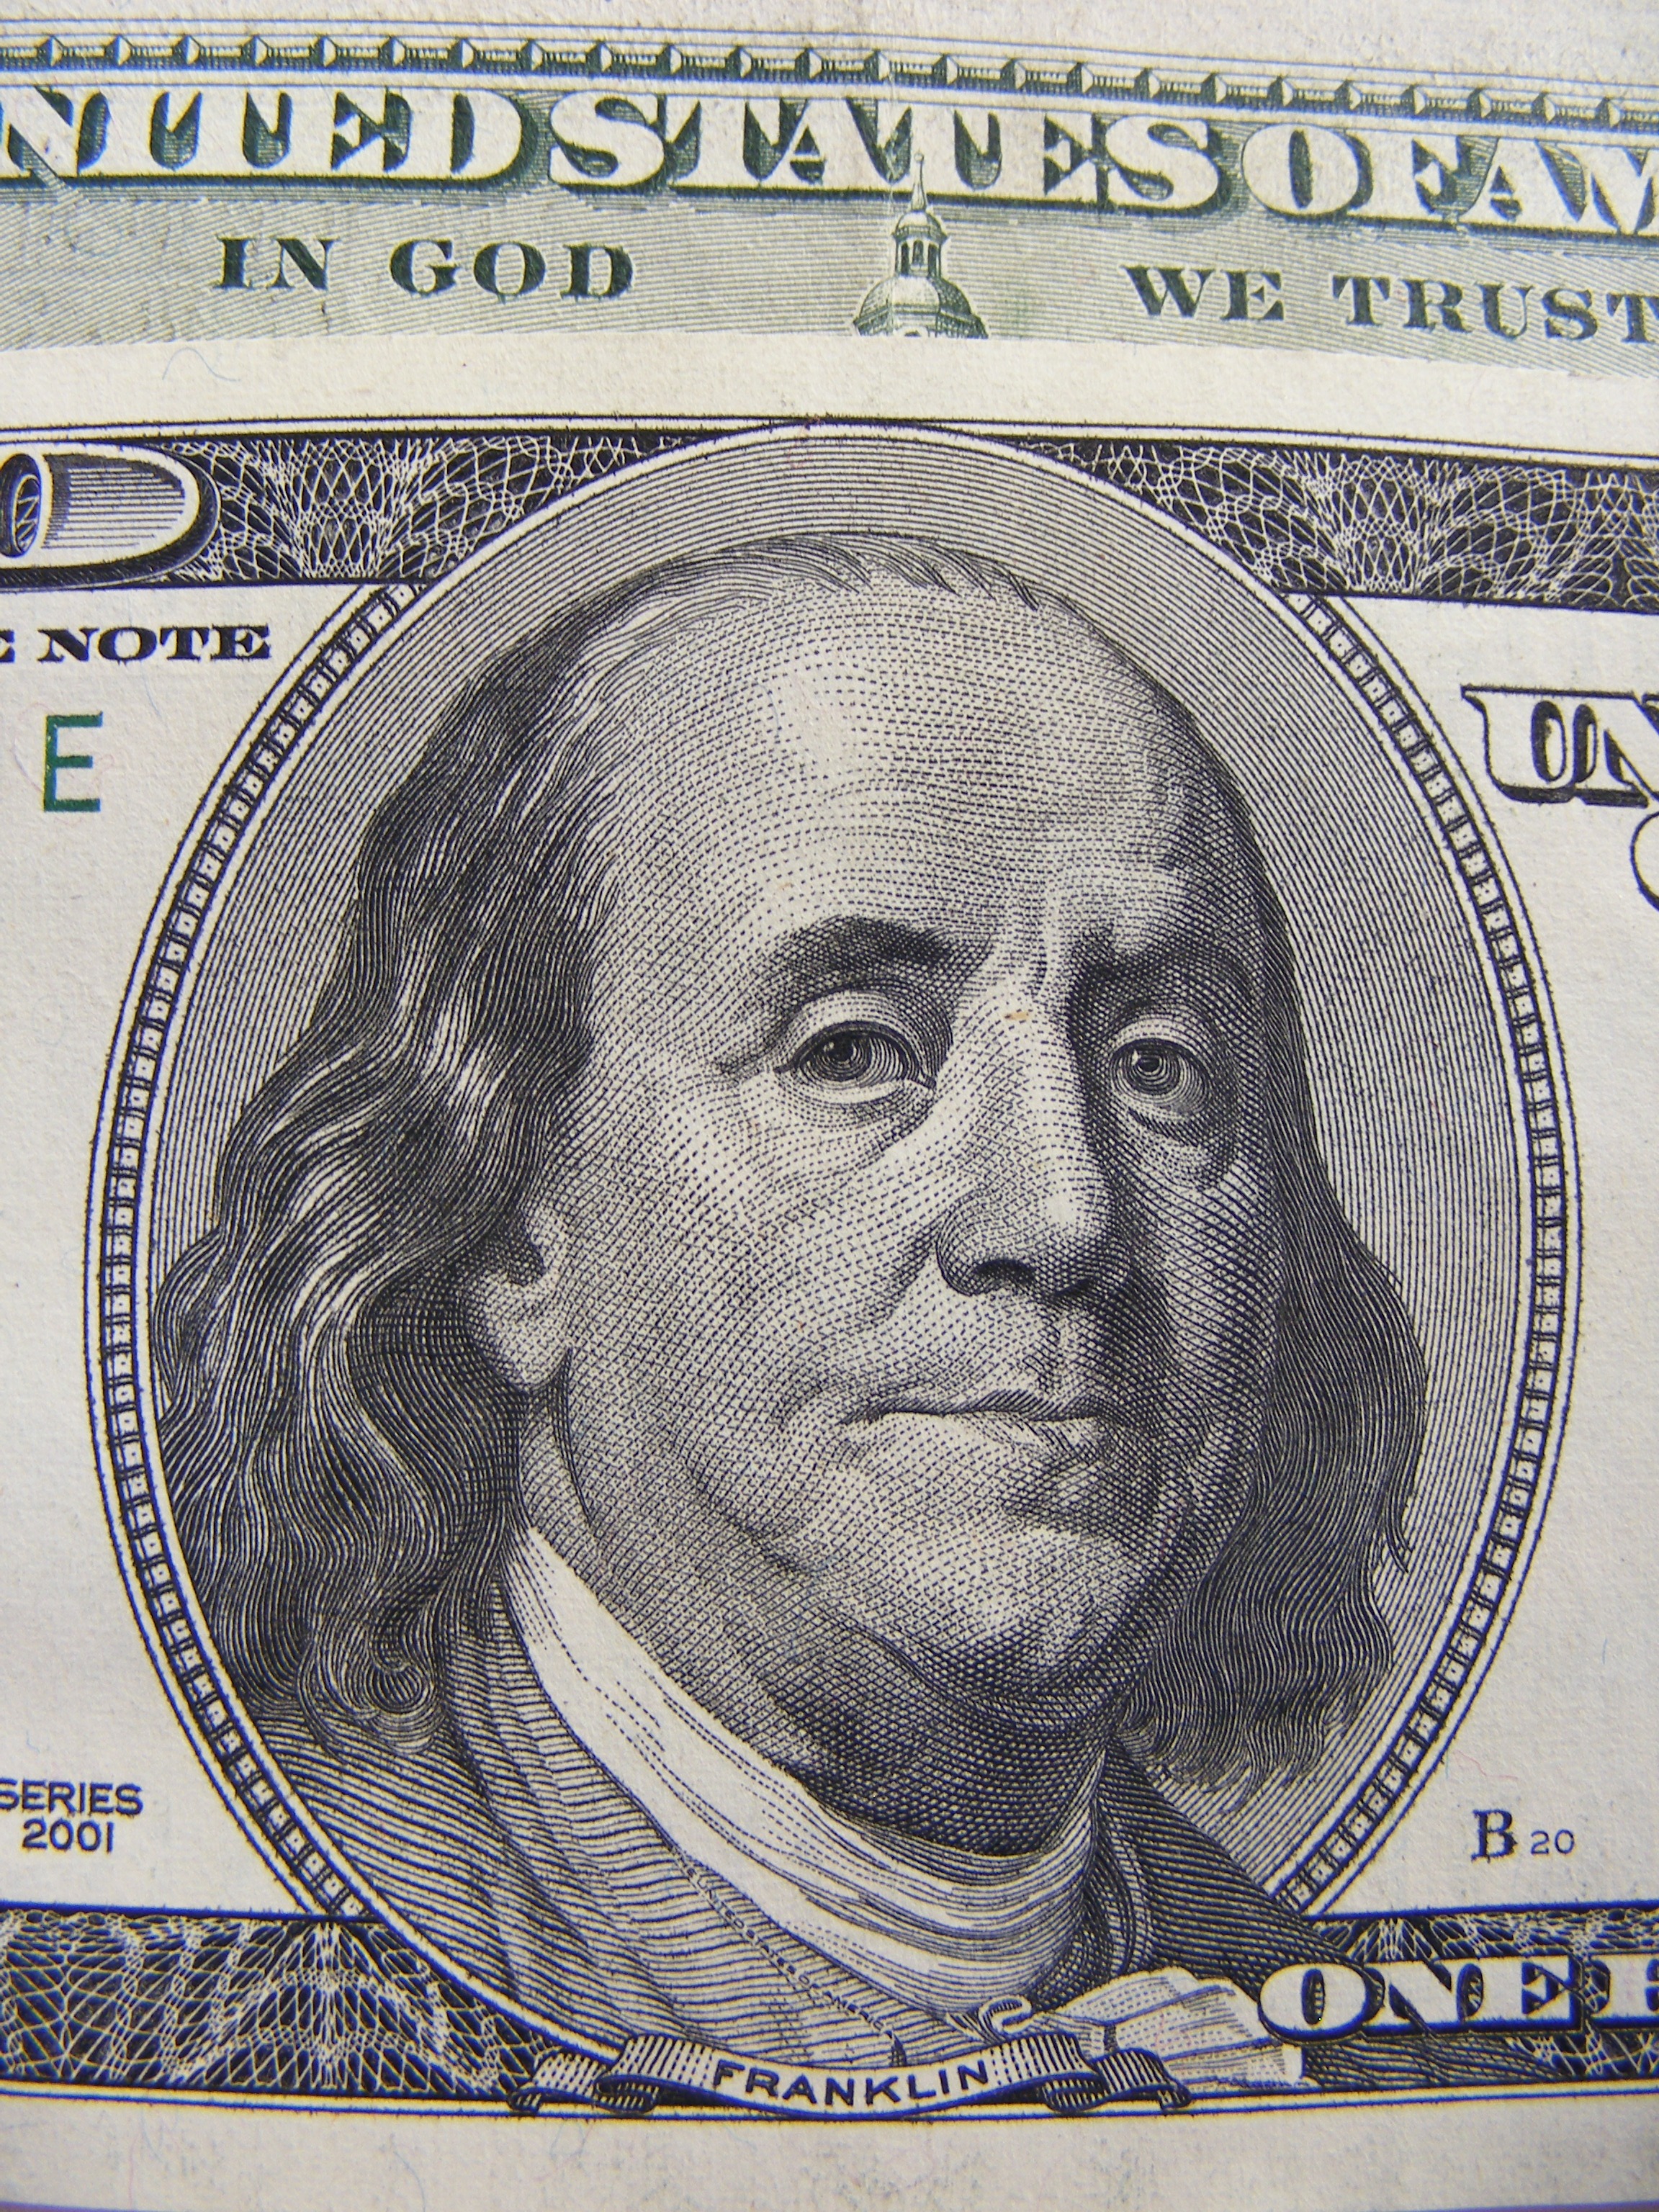
usa, money, market, business, paper, material, cash, bank, american, currency, dollar, banking, bill, us, income, financial, savings, success, finance, wealth, profit, investment, exchange, economic, banknote, revenue, us dollars, hundred, business finance